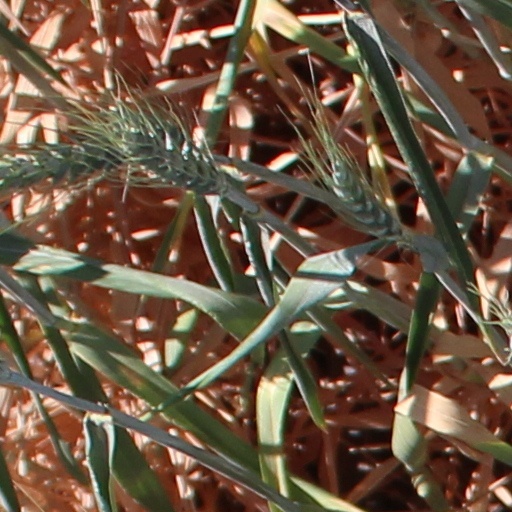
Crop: wheat